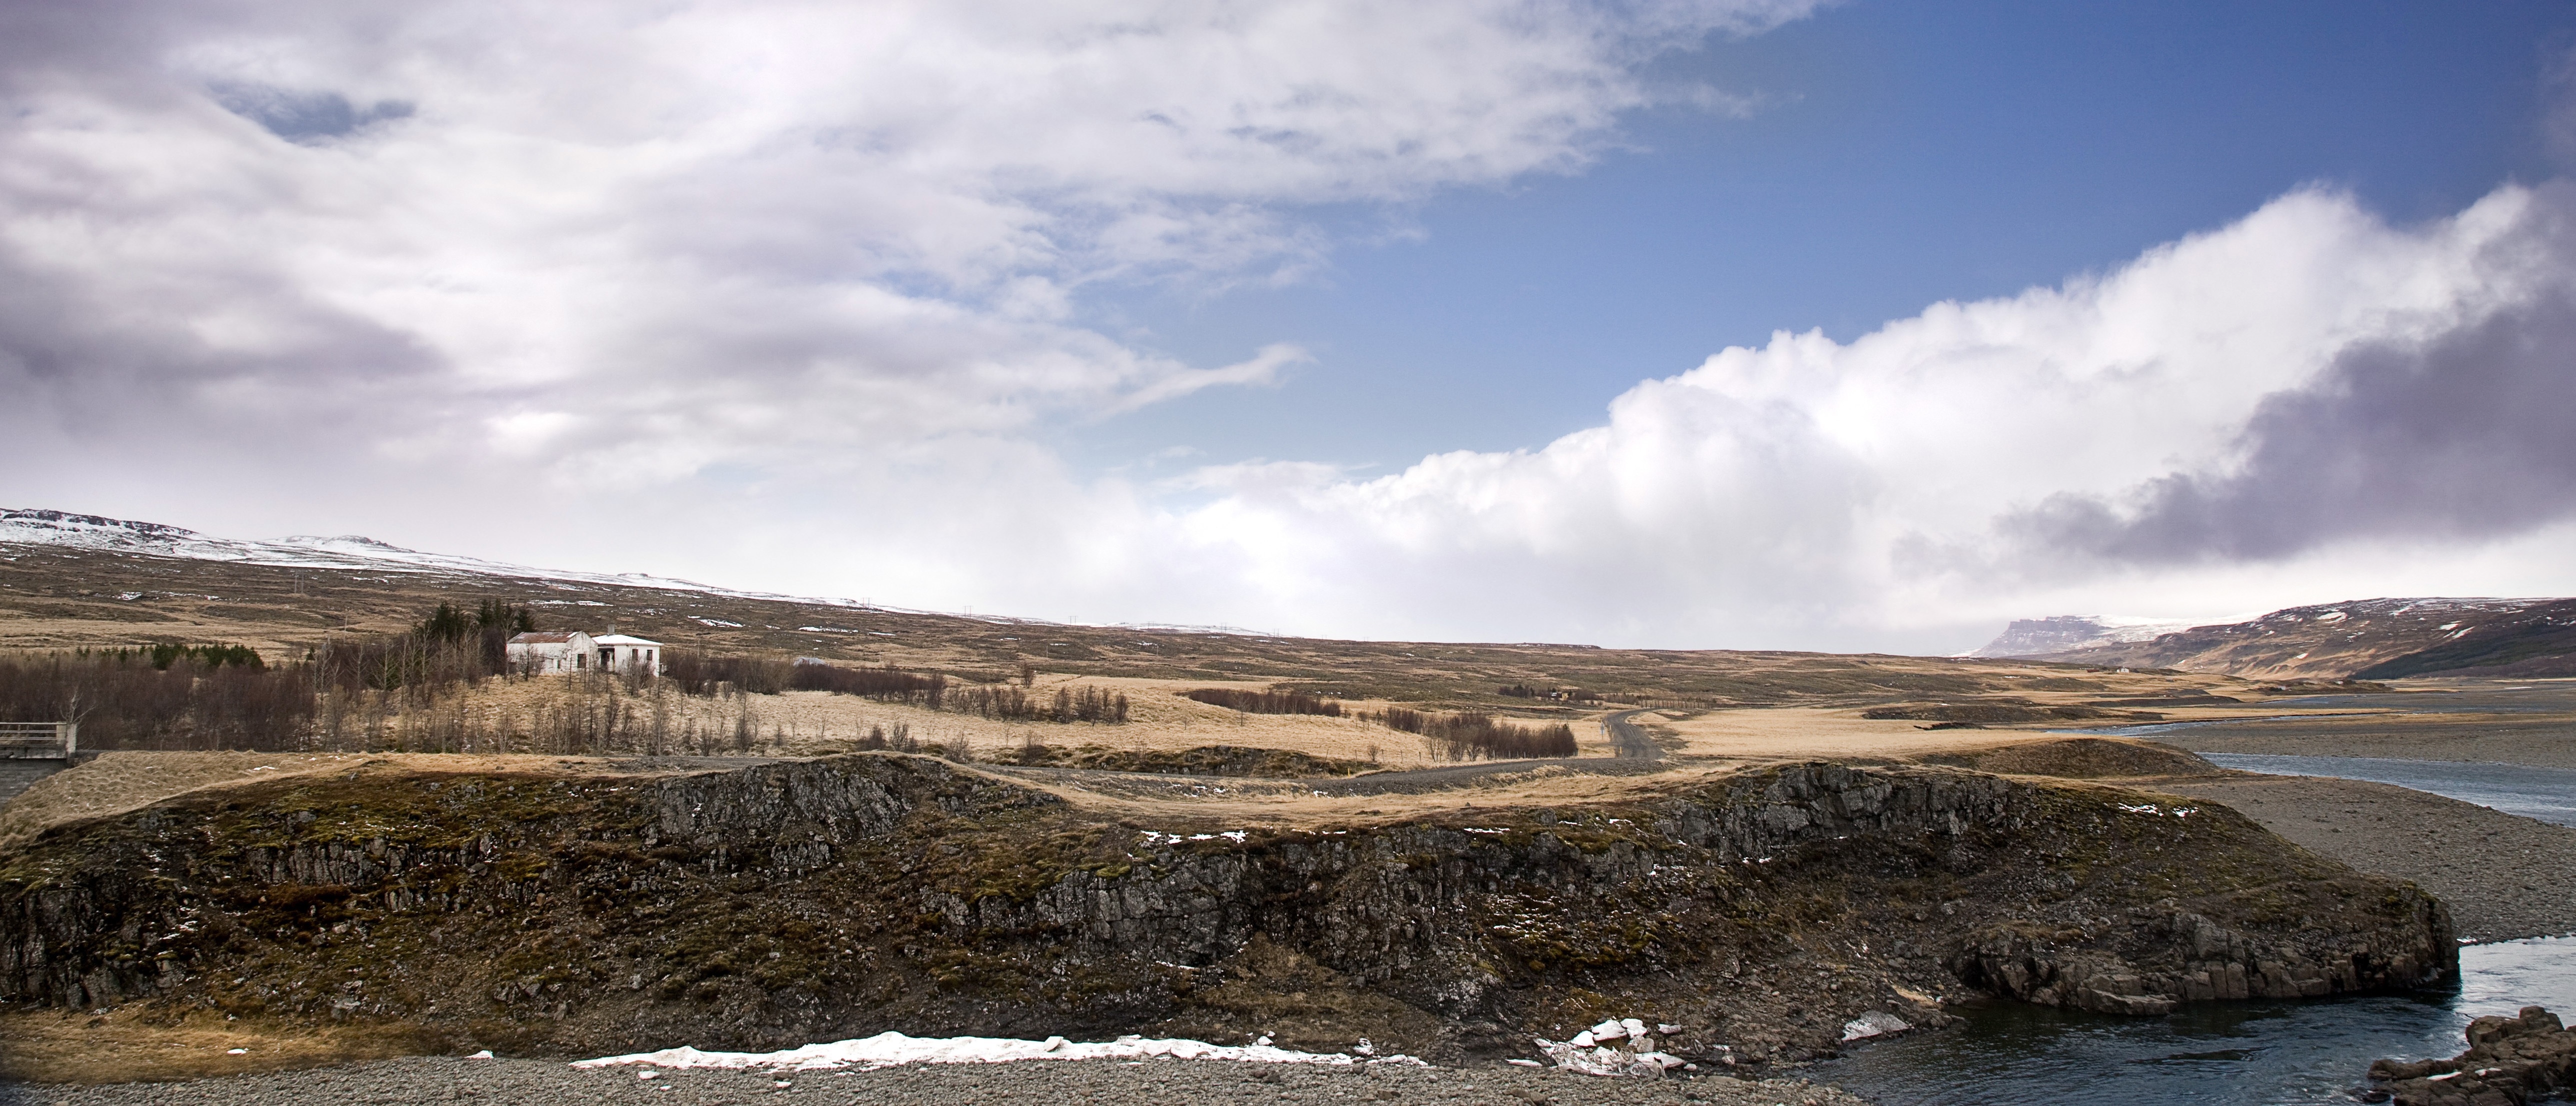
landscape, sea, coast, outdoor, mountain, cloud, farm, countryside, hill, river, cliff, iceland, terrain, blue sky, rocks, geology, ruins, cliffs, badlands, plateau, landform, geographical feature